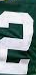
Number: 2